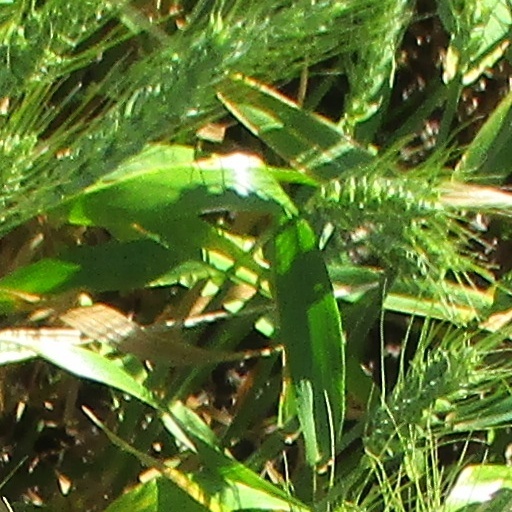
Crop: wheat